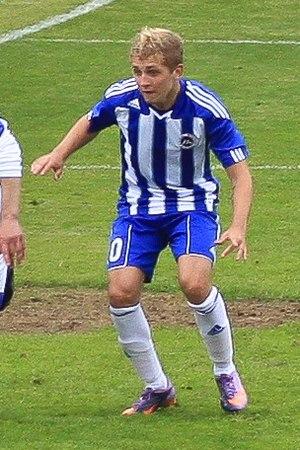
Deniss Rakels, né le 20 août 1992 à Jēkabpils en Lettonie, est un footballeur international letton, qui évolue au poste d'attaquant au Paphos FC.